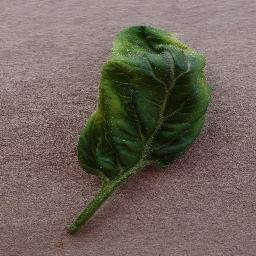
Label: Tomato___Tomato_Yellow_Leaf_Curl_Virus